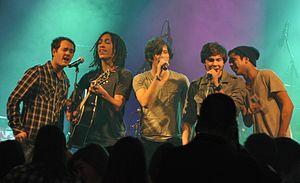
Allstar Weekend est un groupe de rock américain, originaire de San Diego en Californie. Le groupe gagne en popularité grâce à Disney Channel. Le groupe se composait du chanteur Zach Porter, du bassiste Cameron Quiseng et du batteur Michael Martinez.